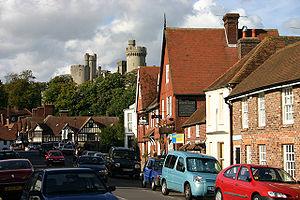
Arundel est une ville et une paroisse civile dans les South Downs du Sussex de l'Ouest dans le sud de l'Angleterre.